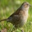
Label: bird